Terbium compounds

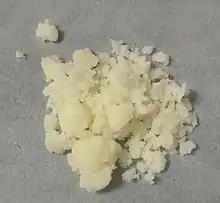
Terbium(III) chloride hexahydrate

Terbium can form four trihalides in the form TbX (X=F, Cl, Br, I), which, except the fluoride, are easily soluble in water, and are strong electrolytes in water. They can be prepared by reacting terbium with the corresponding halogen: